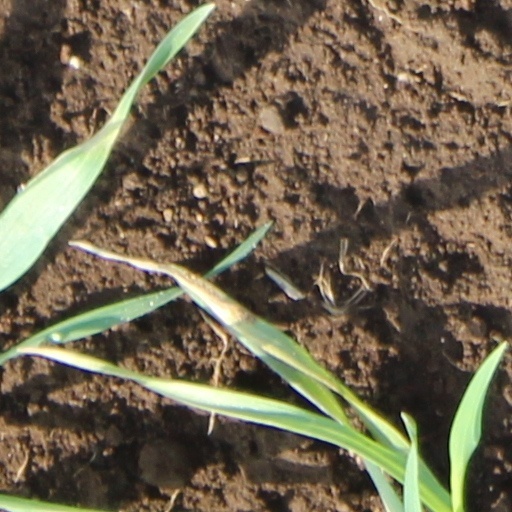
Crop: wheat